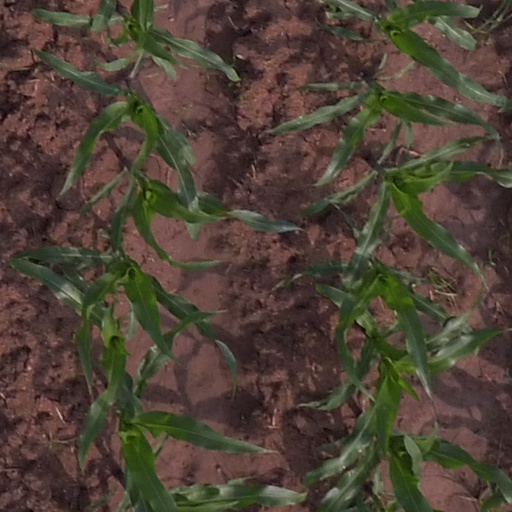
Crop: maize; corn